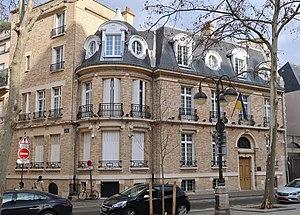
Ambassade d'Ukraine en France, 21 avenue de Saxe (Paris, 7e).
Voici les représentations diplomatiques de l'Ukraine à l'étranger :
L'ambassade d'Ukraine en France est la représentation diplomatique de l'Ukraine en France. Elle est située 21 avenue de Saxe, dans le 7ᵉ arrondissement de Paris, la capitale du pays. Son ambassadeur est, depuis 2014, Oleh Shamshur.